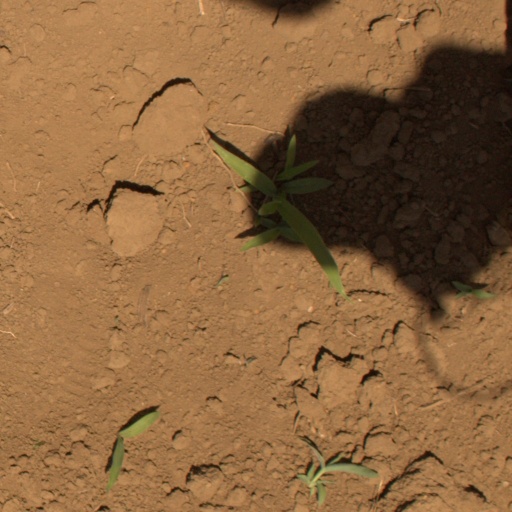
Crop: Jerusalem artichoke